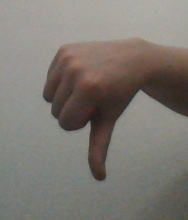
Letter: waw